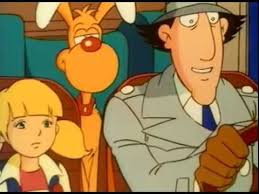
Portrait style: Cartoon Portrait